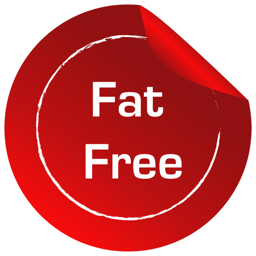
illustration of a fat free label on a white background vector